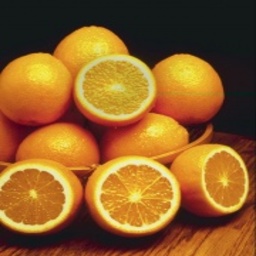
Label: peels